Tamamutu

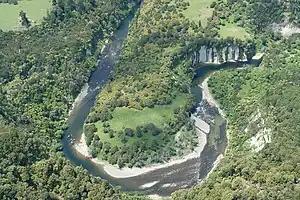
Bends in the Manganuioteao River.

Whanaurangi, mother of Tamamutu's maternal cousins, Tūkino, Taipāhau, and Hokokai, was killed by men from Whanganui. The three children sent a messenger to Tamamutu to ask him to help avenge the murder and he gathered a war party at Tokaanu, performed a haka, and then led the forces to the Manganuioteao River, where they captured a number of villages and killed the local leaders, Tū-te-houi and Tū-te-wheriko.